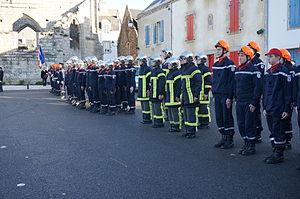
Batz-sur-Mer - Cérémonie de la Sainte Barbe
Batz-sur-Mer est une commune de l'Ouest de la France dans le département de la Loire-Atlantique, en région Pays de la Loire.